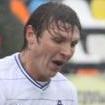
Age: 32